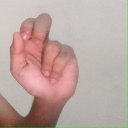
अक्षर: ढ